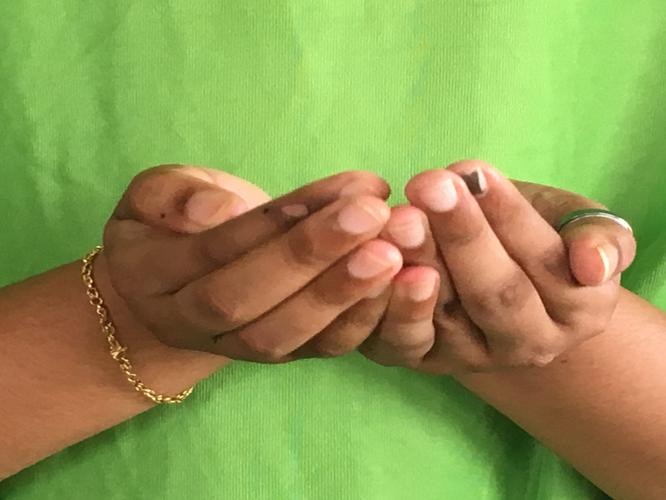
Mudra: Pushpaputa
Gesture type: double_hand